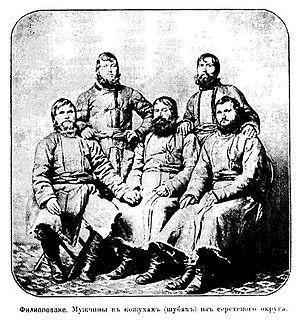
Les orthodoxes vieux-croyants, plus souvent vieux-croyants ou vieux-ritualistes, sont un ensemble de groupes qui se sont séparés de l'Église orthodoxe russe par leur refus des réformes introduites par le patriarche Nikon en 1666-1667. De nombreux changements dans les rites et les textes mis en œuvre par Nikon visaient à uniformiser les Églises de Russie et de Grèce. Elles ont causé pourtant un schisme dans l'Église orthodoxe russe, connu sous le nom de Raskol.